Giriyak Stupa

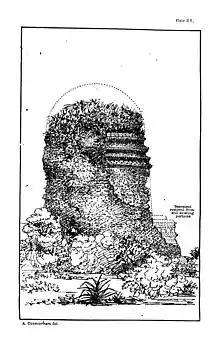
The stupa as it appeared to Alexander Cunningham in 1862

The hill on which these structures are found very closely matches the account of the "Hill of the Isolated Rock" related in 400 CE by the Chinese Buddhist monk Faxian, as well as the description by Xuanzang of the hill of "Indra-sila-guha". Faxian made no mention of the stupa, but Xuanzang (c. 622 CE) did mention it. This led Alexander Cunningham (founder and first Director-General of the Archaeological Survey of India) to the conclusion that the stupa was probably constructed around 500 CE. According to an ancient legend, Buddhist monks built the stupa over the body of a dead goose. Cunningham found a broken sculpture with a carving of a goose on its pedestal, which supports his assertion that Giriyak Stupa is in fact the structure referred to in Xuanzang's account.